Ox-tongue pastry
Also known as:
bjn - Banjar: Ilat sapi
es - Spanish: Pastel de lengua de buey
id - Indonesian: Ilat sapi
ja - Japanese: 牛リ酥
jv - Javanese: Kuwé ilat sapi
ko - Korean: 응아우레이소우
yue - Cantonese: 牛脷酥
zh - Chinese: 牛脷酥
Category: doughnut (doughnut)
Cuisine: Cantonese, Fujian
Associated cuisines: Cantonese, Fujian
Area: Guangdong, Fujian
Countries: China
Region: Eastern Asia

The dish is a pastry. It is a fried dough food that is elliptical in shape and resembles an ox tongue or a horse ear. The pastry texture is chewy, with a soft interior and a crunchy crust. It is lightly sweetened, and eaten as part of breakfast with soy milk.

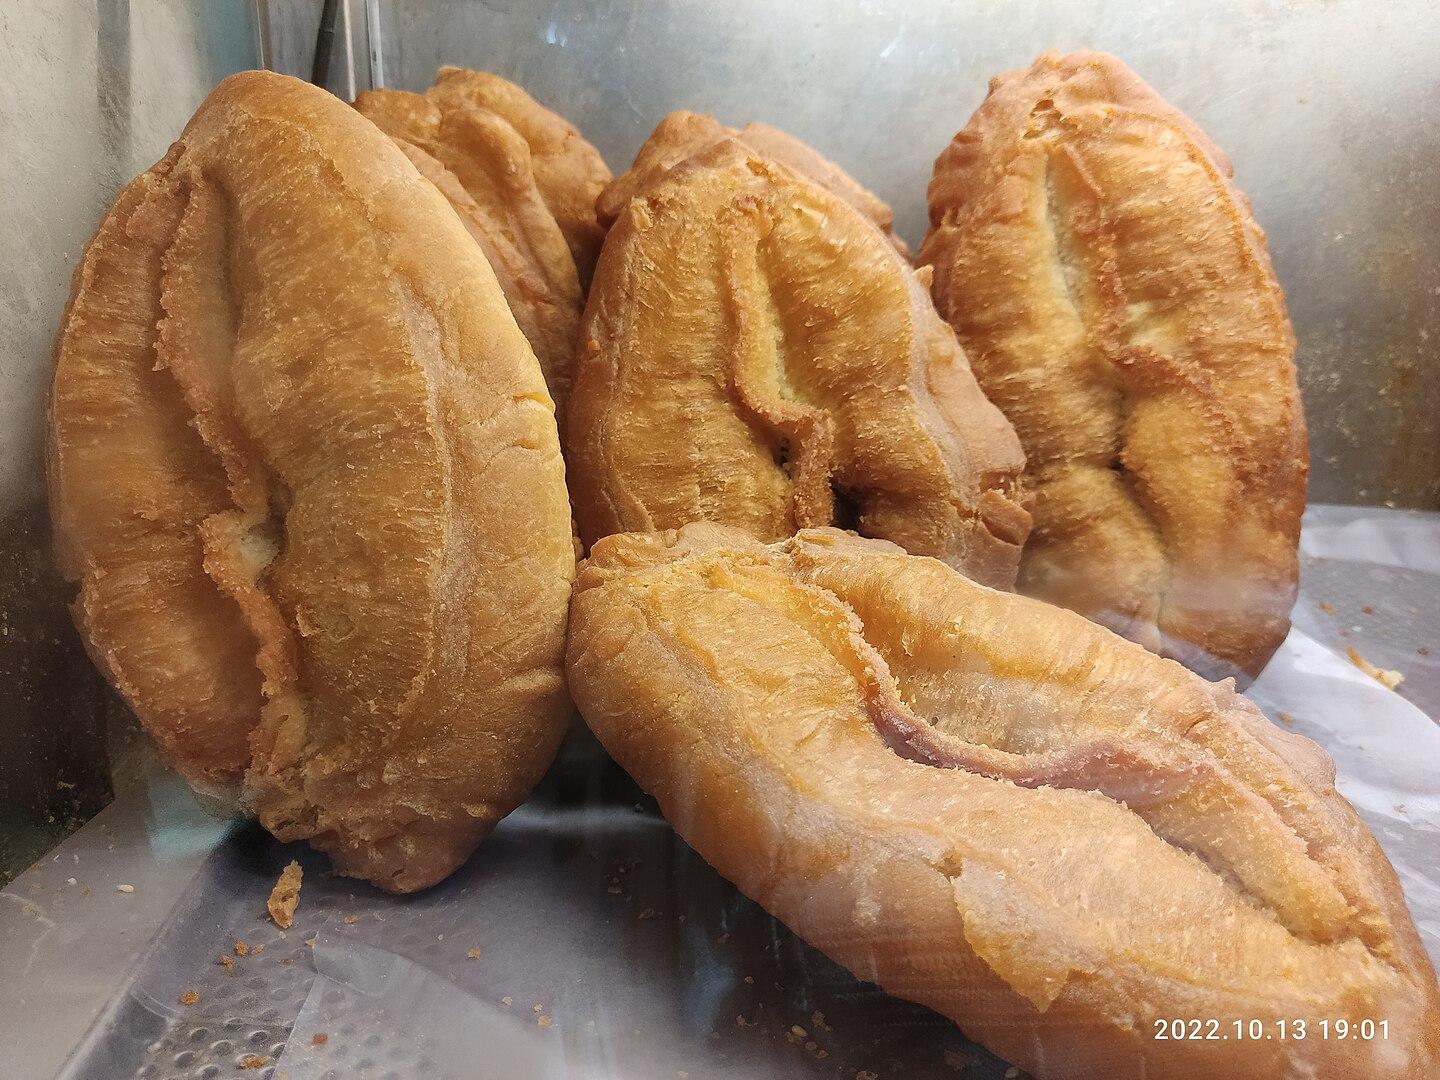